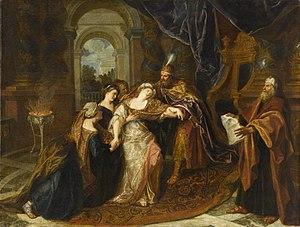
L'Évanouissement d'Esther
Antoine Coypel, né le 11 avril 1661 à Paris, où il est mort le 7 janvier 1722, est un peintre français.